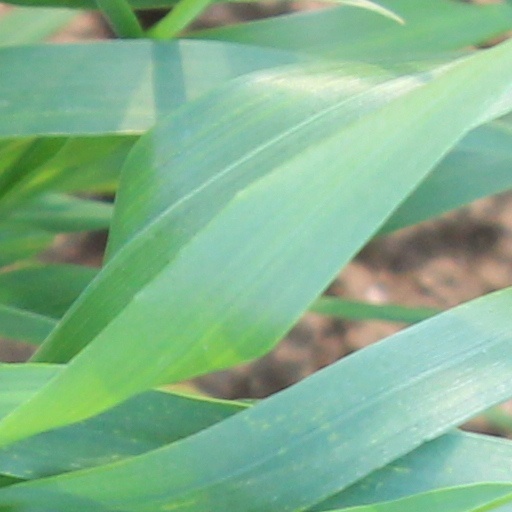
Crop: wheat